Queen Victoria's Rifles

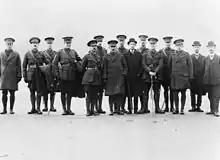
Group of officers of the 9th (County of London) Battalion, London Regiment (Queen Victoria's Rifles)

The Queen Victoria’s Rifles could trace their origins back to the old volunteer regiments of the Napoleonic Wars when the Duke of Cumberland's Sharpshooters were formed as a Corps of Riflemen on 5 September 1803.